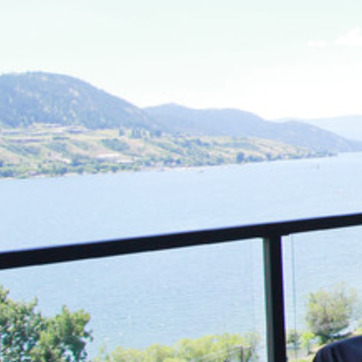
Material: water